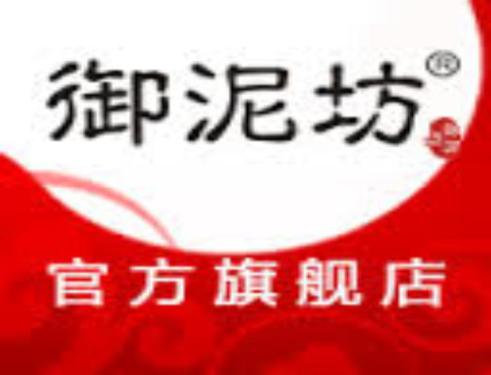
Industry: Necessities